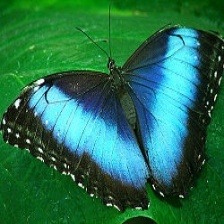
Species: ULYSES